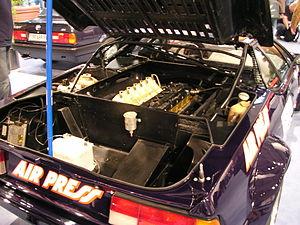
Le Championnat BMW M1 Procar, également appelé Procar, est une compétition automobile créée par Jochen Neerpasch, directeur de BMW Motorsport, le département compétition du constructeur automobile allemand BMW. Le championnat, qui n'a compté que deux éditions en 1979 et 1980, proposait aux pilotes du championnat du monde de Formule 1, du championnat du monde des voitures de sport, du championnat d'Europe des Voitures de Tourisme, ainsi que d'autres championnats internationaux de s'affronter à bord de BMW M1 identiques.